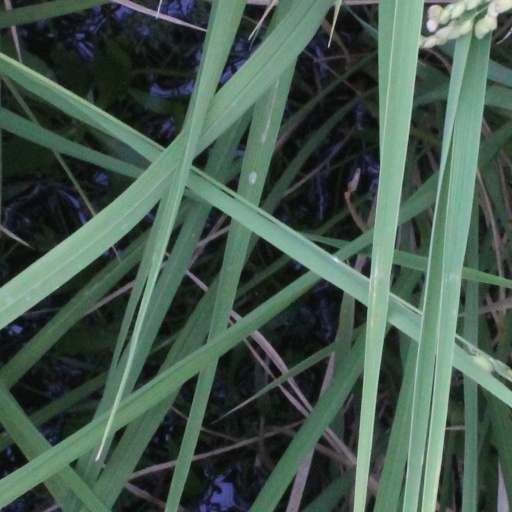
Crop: rice